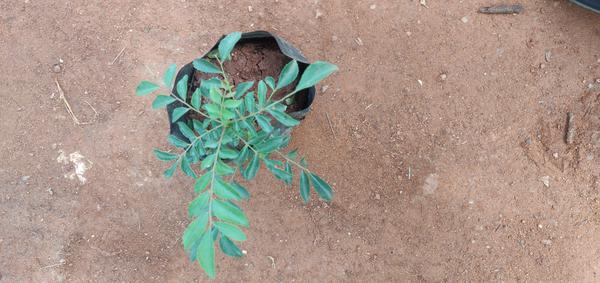
Plant: Curry_Leaf